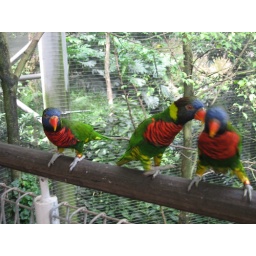
That little boy in yellow has just gone away